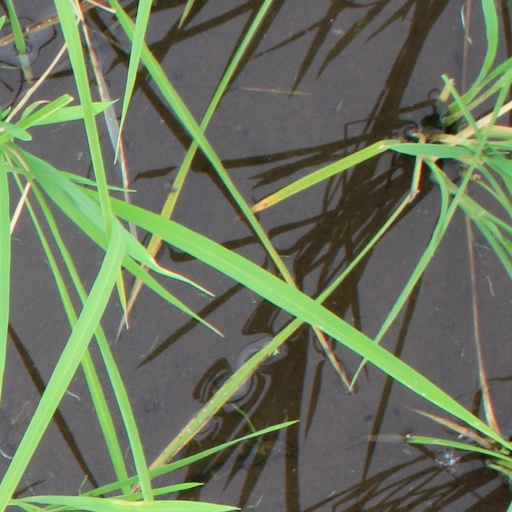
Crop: rice